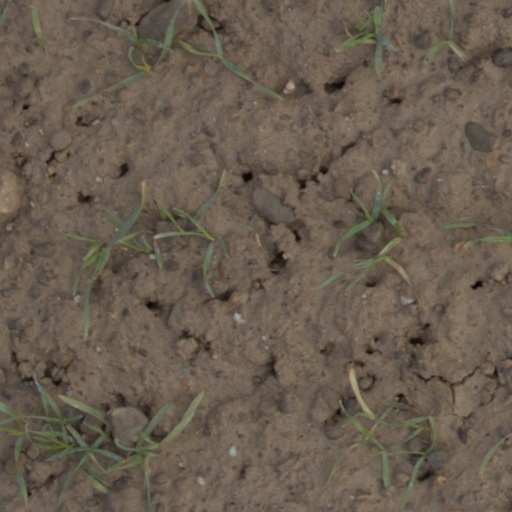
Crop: wheat